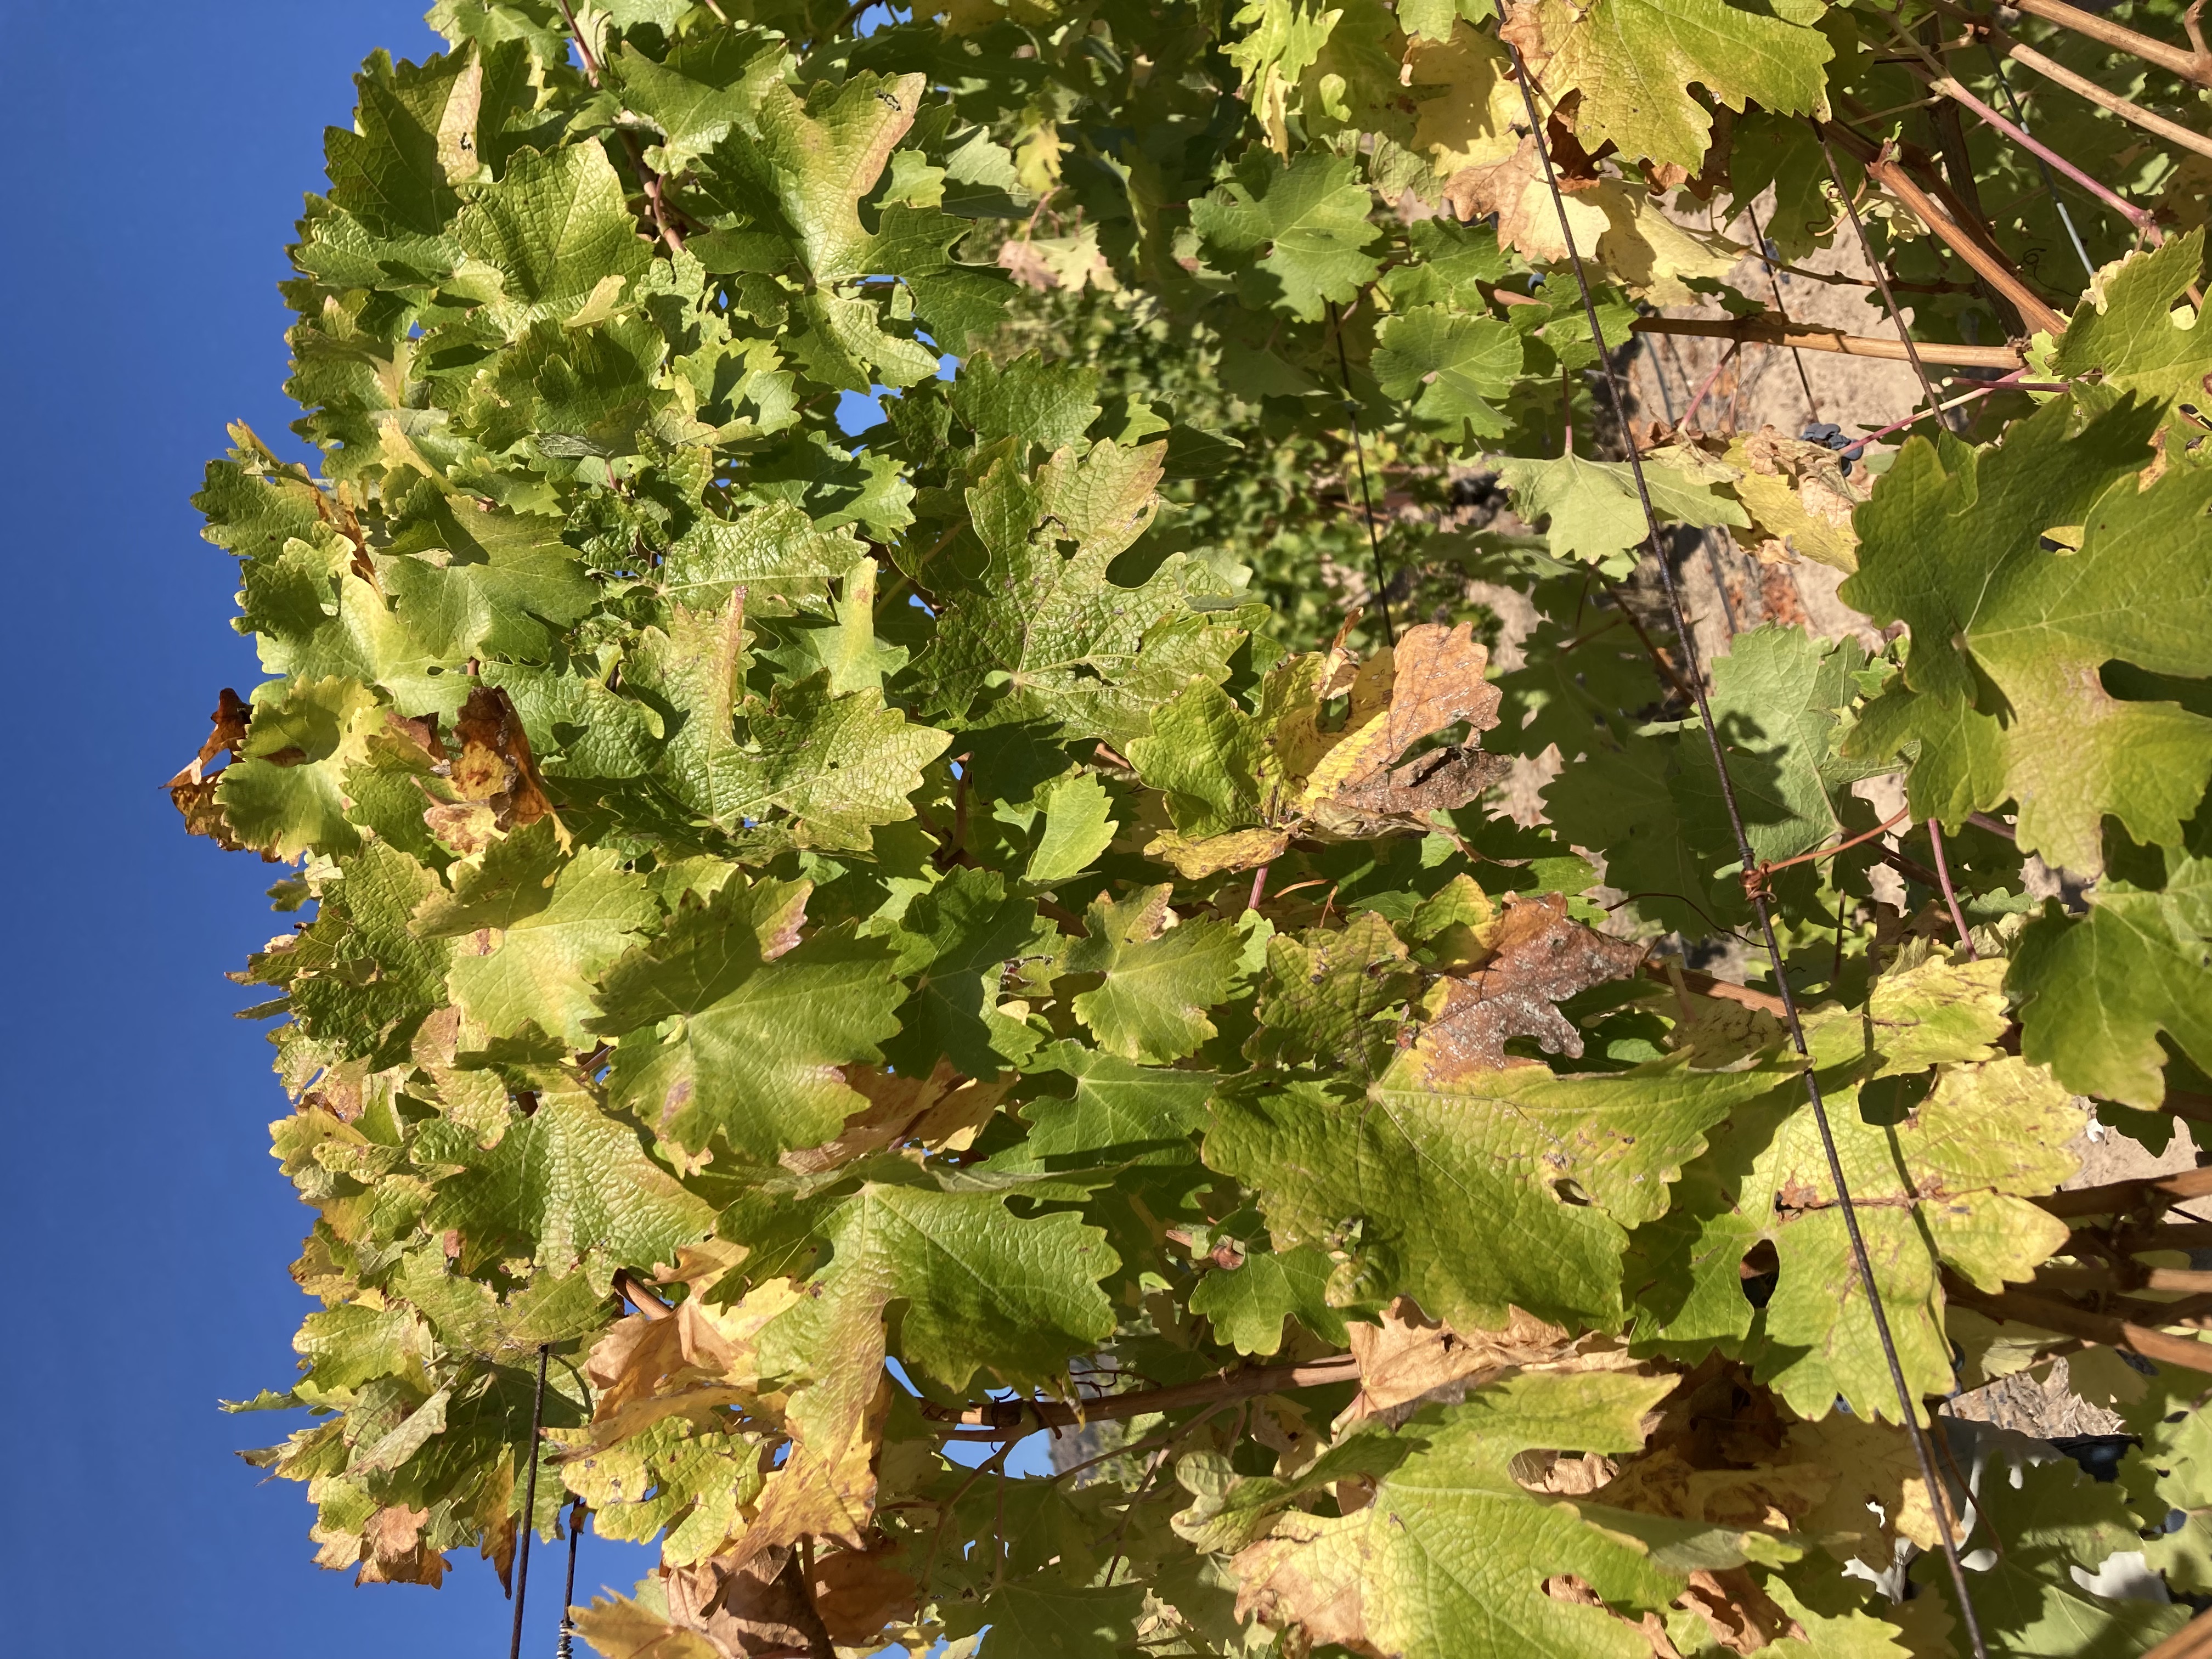
Label: No Virus